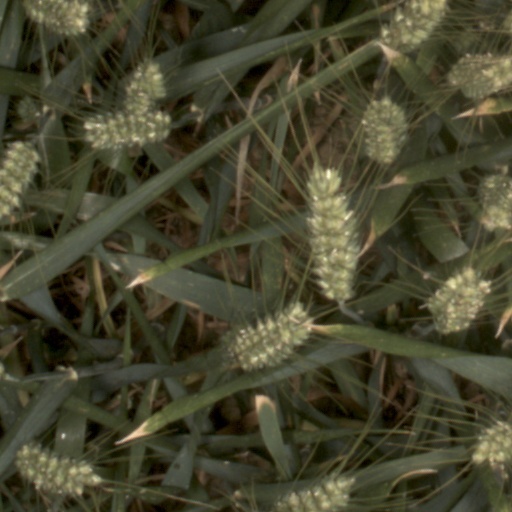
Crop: wheat